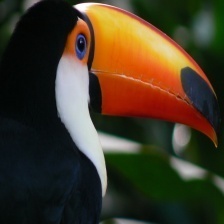
Species: TOUCHAN
Scientific name: RAMPHASTIDAE
ImageNet parent category: toucan